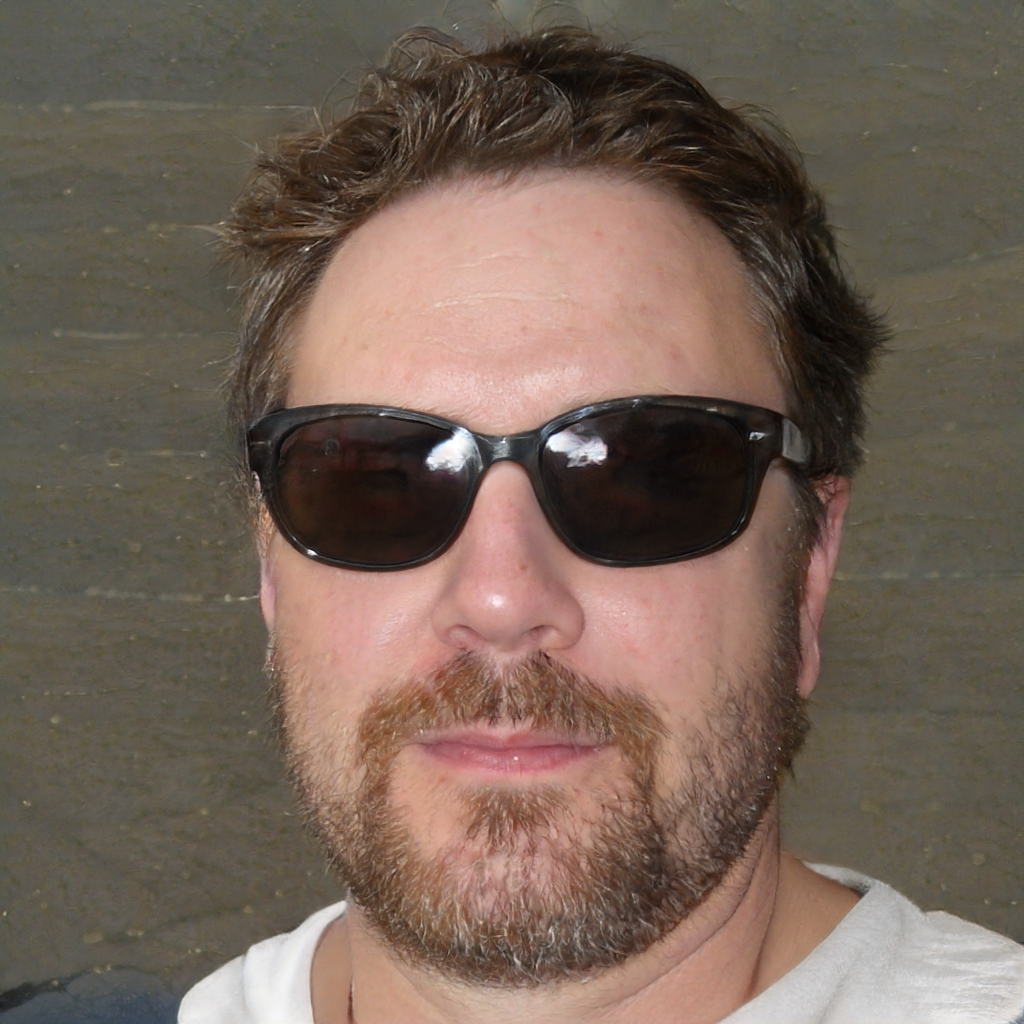
Gender: Male